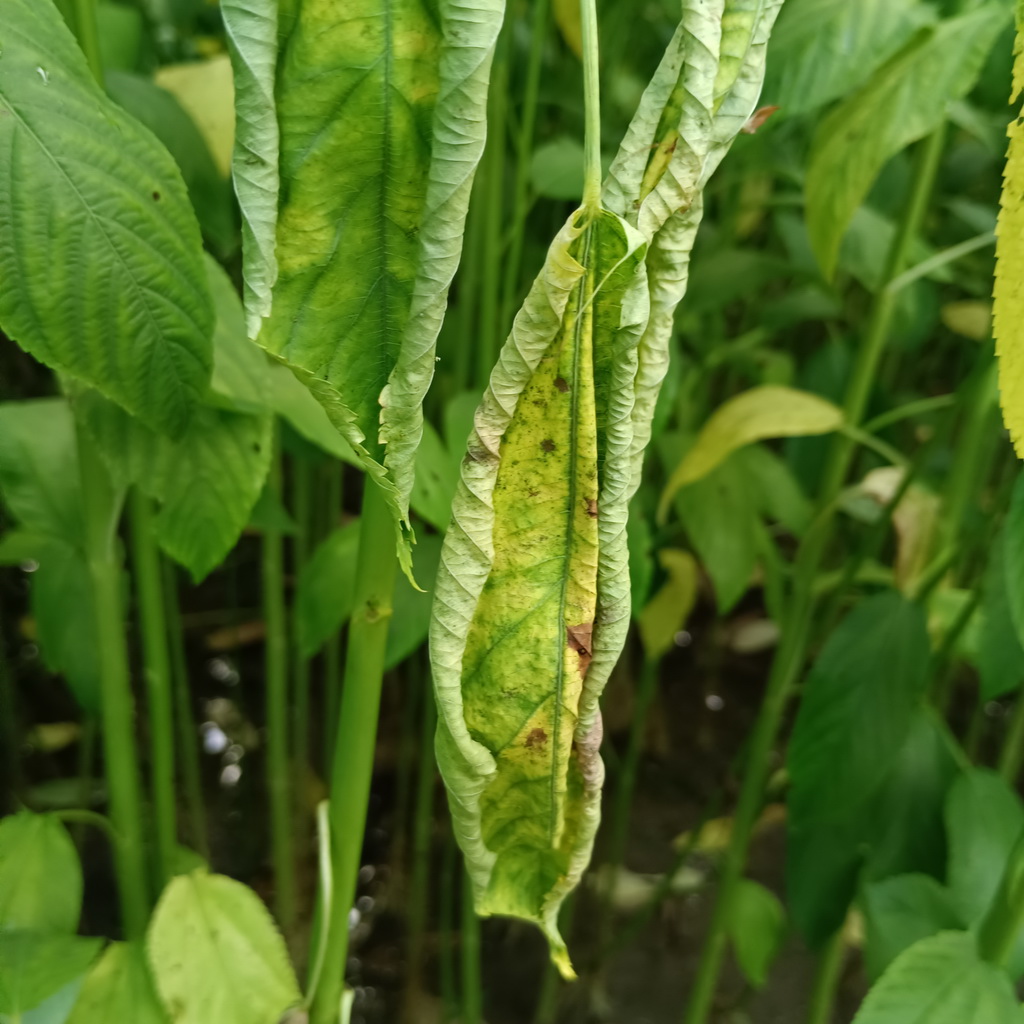
Label: Dieback